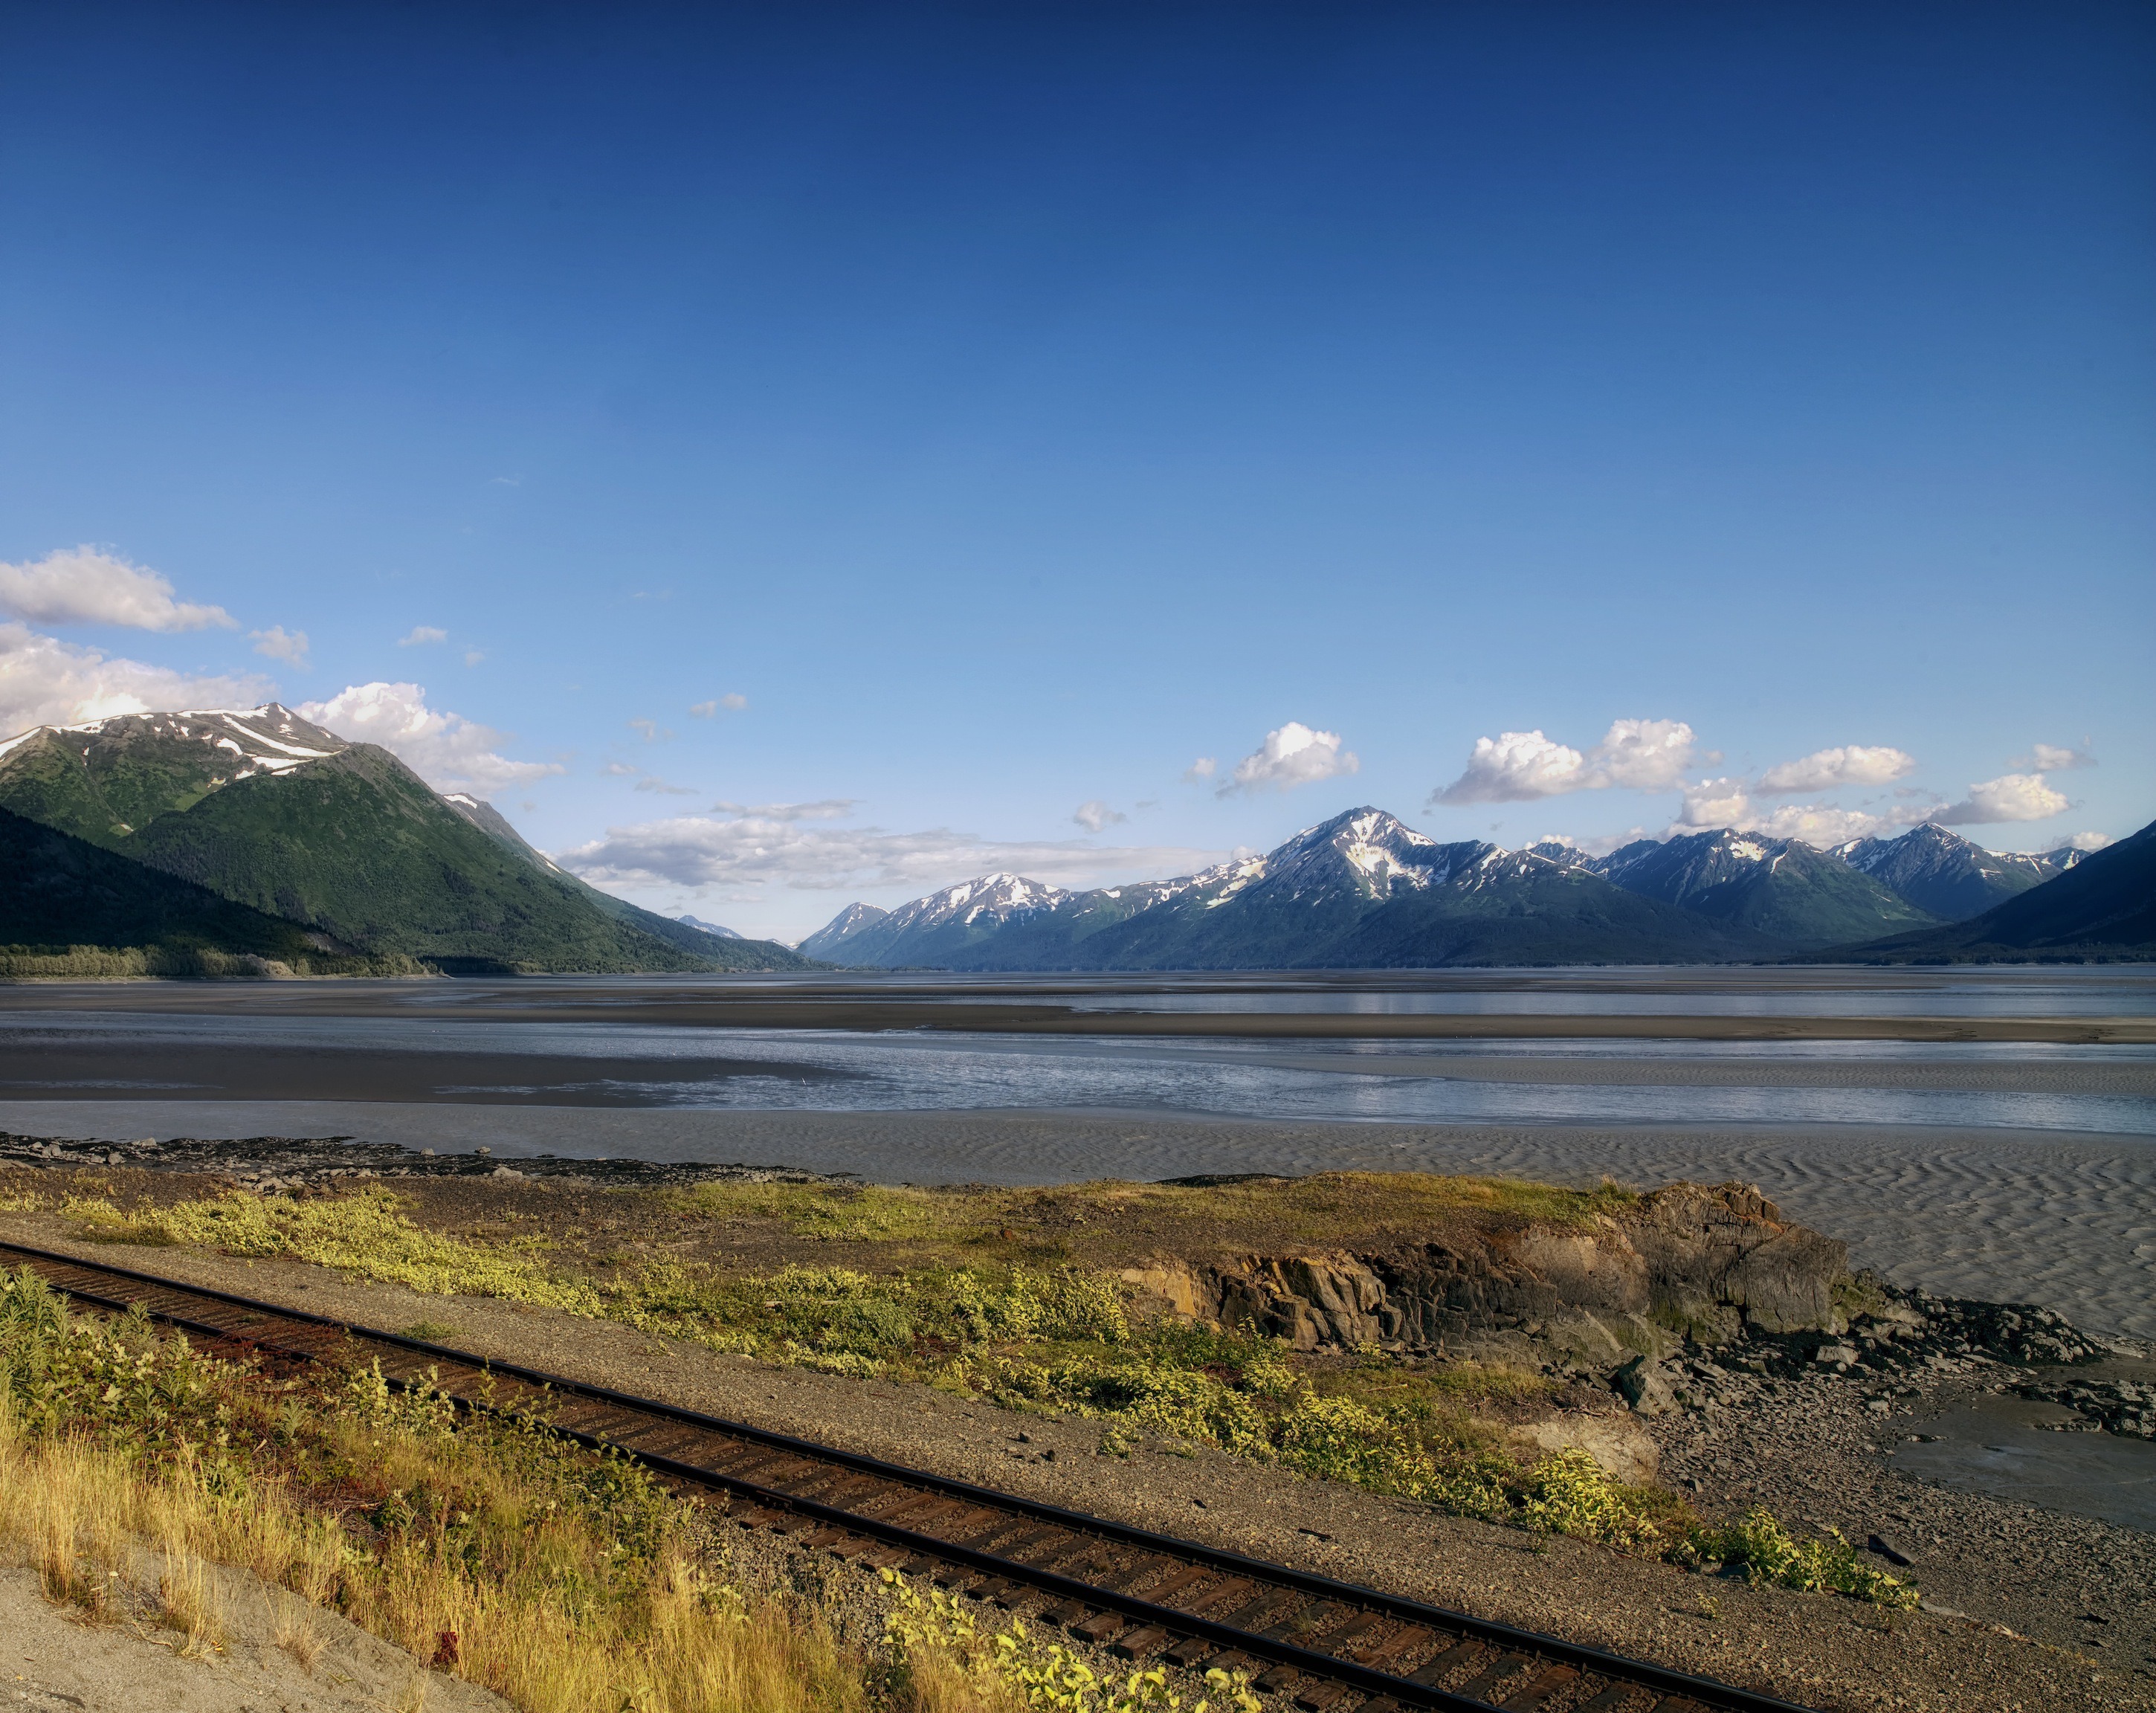
landscape, sea, coast, water, nature, horizon, mountain, cloud, sky, railroad, morning, hill, lake, river, valley, mountain range, travel, reflection, scenic, reservoir, highland, body of water, clouds, mountains, plateau, alaska, loch, landform, natural environment, geographical feature, atmospheric phenomenon, mountainous landforms, glacial melt